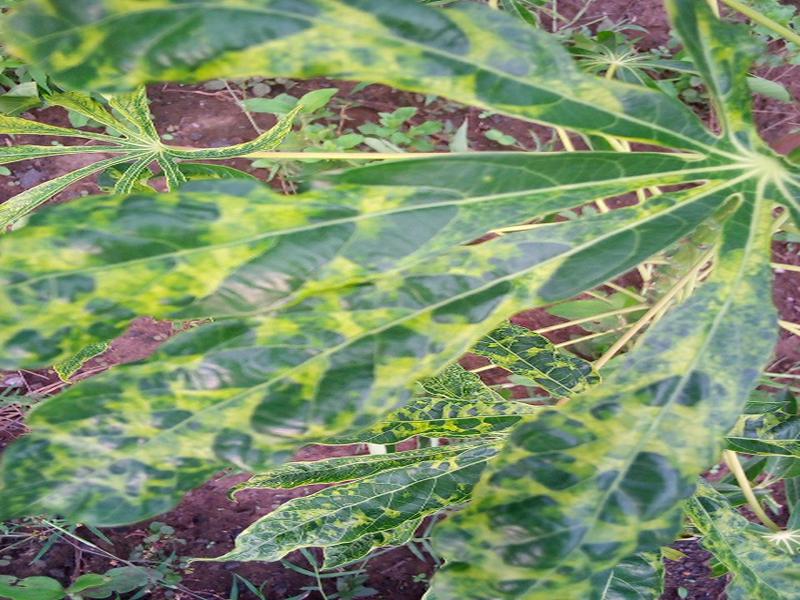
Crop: cassava
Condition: mosaic_disease